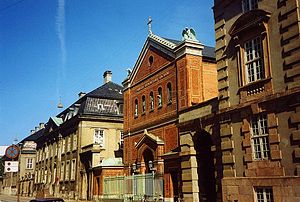
Bispedømmet København
Sankt Ansgar Kirke, Københavns romerskkatolske domkirke
Bispedømmet København er det landsdækkende romerskkatolske stift, der organisatorisk dækker samtlige katolikker i Danmark. Pr. 1. januar 2015 er der i alt 44.428 katolikker, der er registreret som hørende under Bispedømmet København. Dermed dækker stiftet et større areal end noget andet romerskkatolsk stift i verden. Det blev officielt etableret som regulært bispedømme 29. april 1953, men har rødder tilbage til et apostolisk præfektur, som blev etableret 7. august 1868, og som 12. marts 1892 blev omdannet til et apostolisk vikariat. Bispedømmet er ikke en del af en kirkeprovins, men hører direkte under paven.